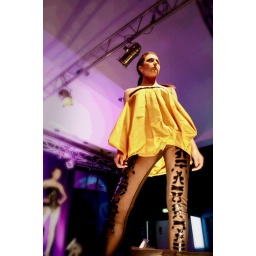
Female Model in yellow dress on catwalk